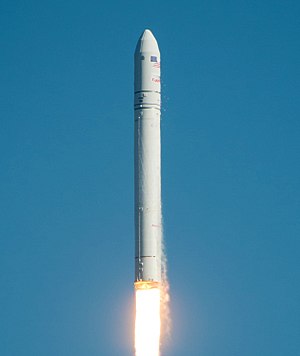
Antares (raket)
En Antaresraket
Antares er en løfteraket udviklet af det amerikanske selskab Orbital Sciences Corporation. Raketten er fremstillet som værende et alternativ til United Launch Alliances Delta II-raket. Antares anvendes til opsendelse af det ubemandede Cygnus-fartøj, der leverer materialer og fornødenheder til den Internationale Rumstation.